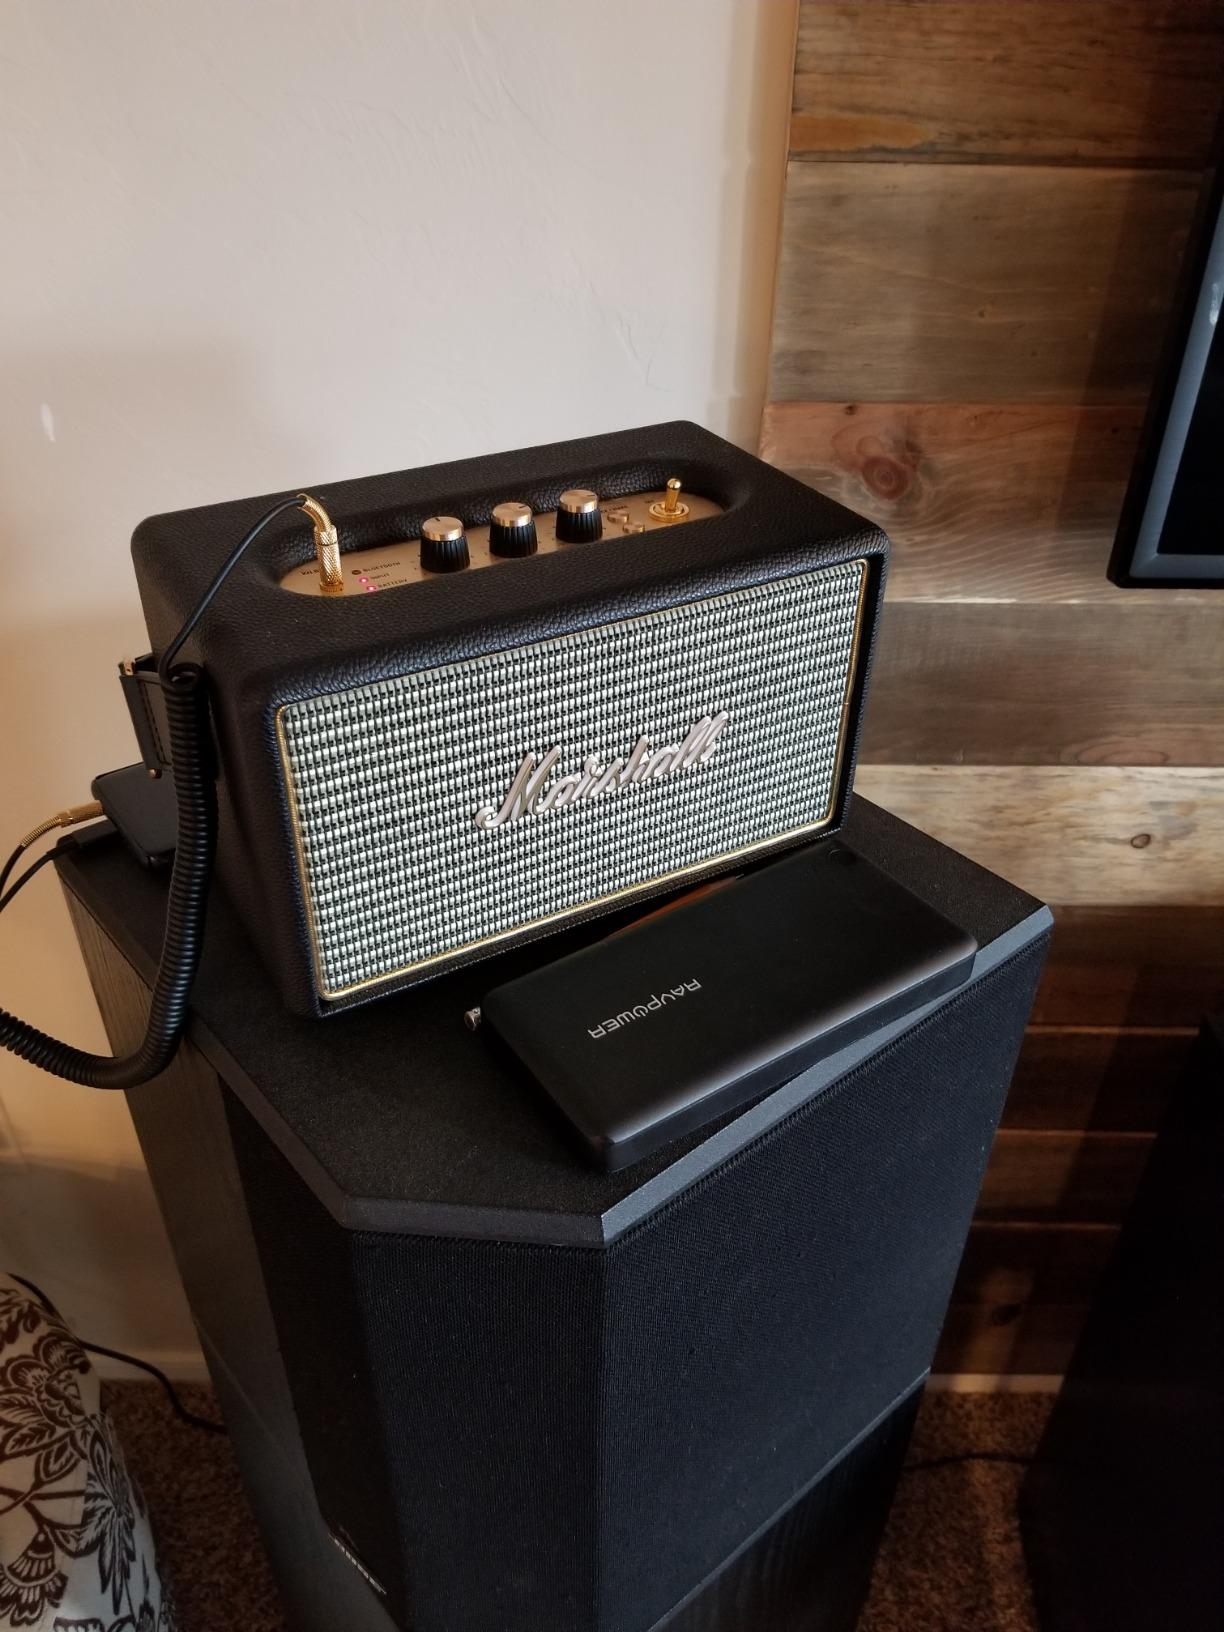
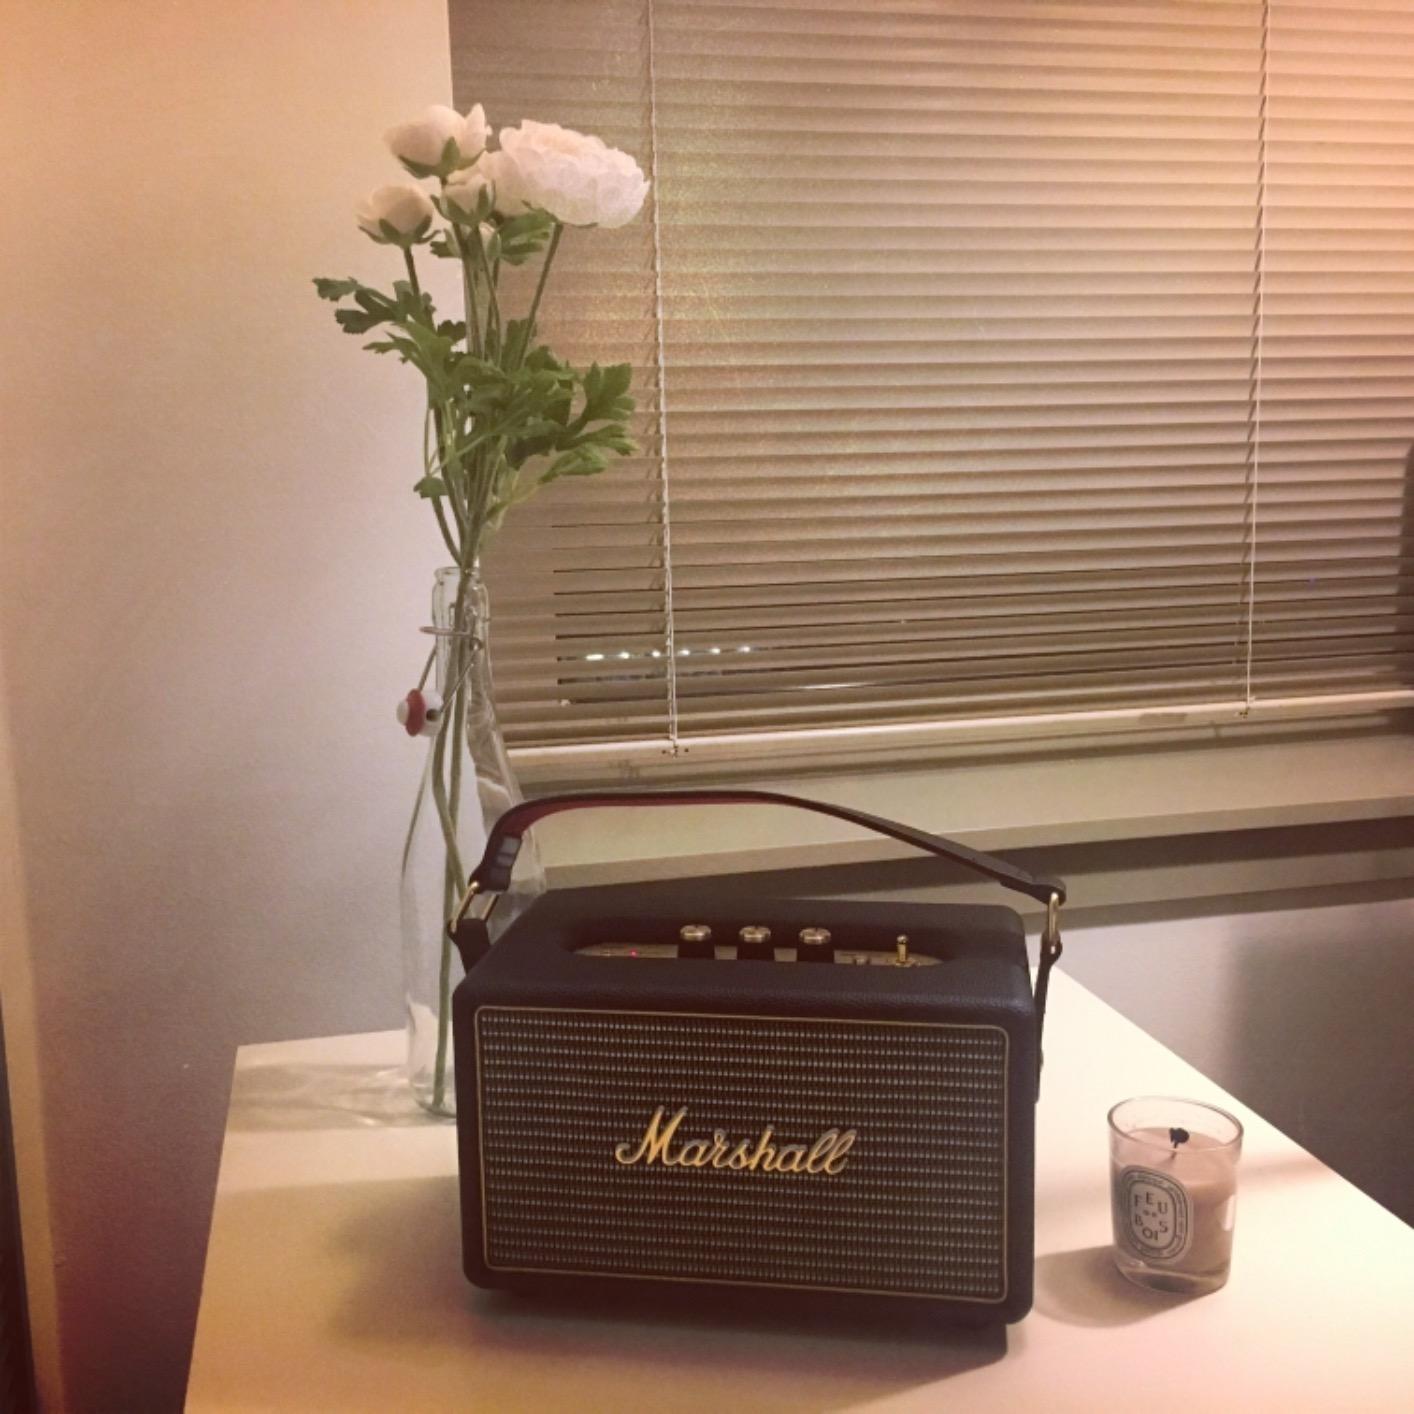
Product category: speaker
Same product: yes